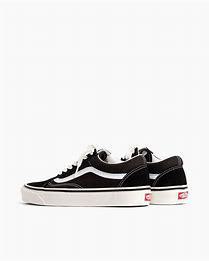
Brand: Vans
Model: Old Skool 36 DX